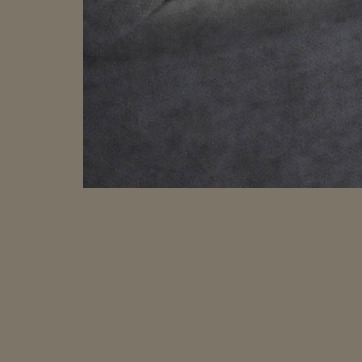
Material: fabric